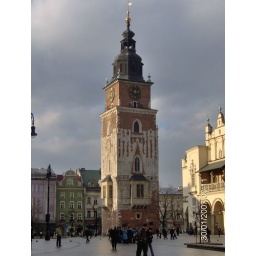
tower in the market square